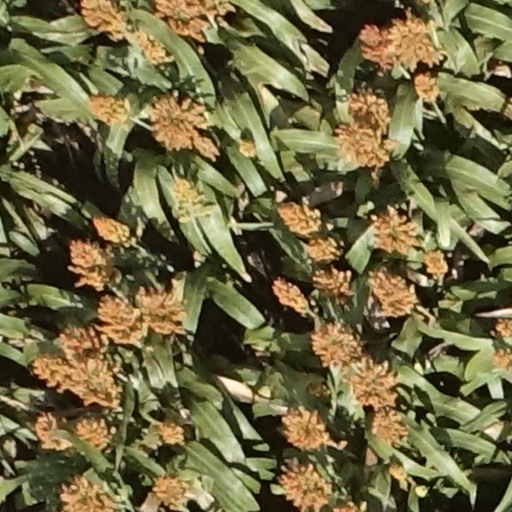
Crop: sorghum